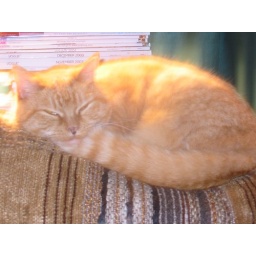
My cat, mostly asleep on the couch at my house in Portland, sometime in 2003-04.